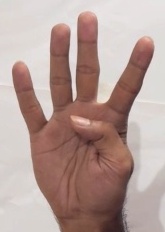
ASL sign: 4